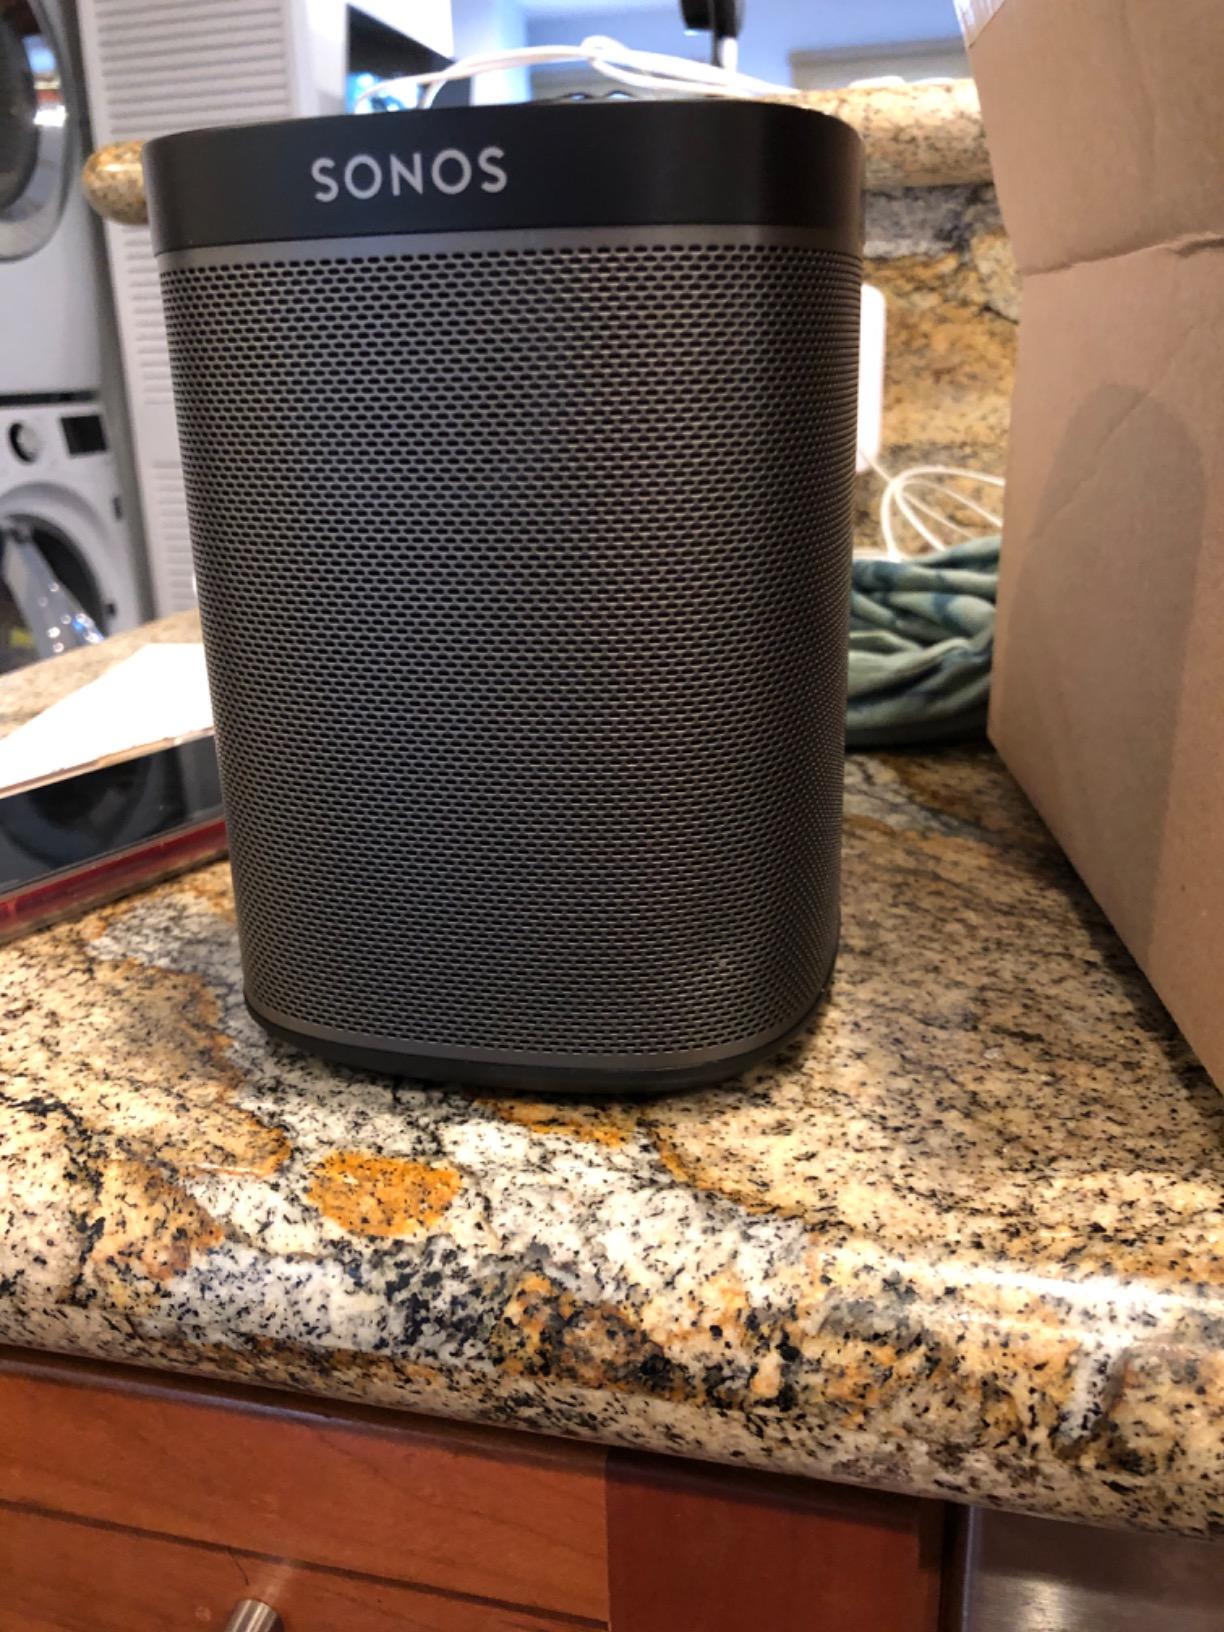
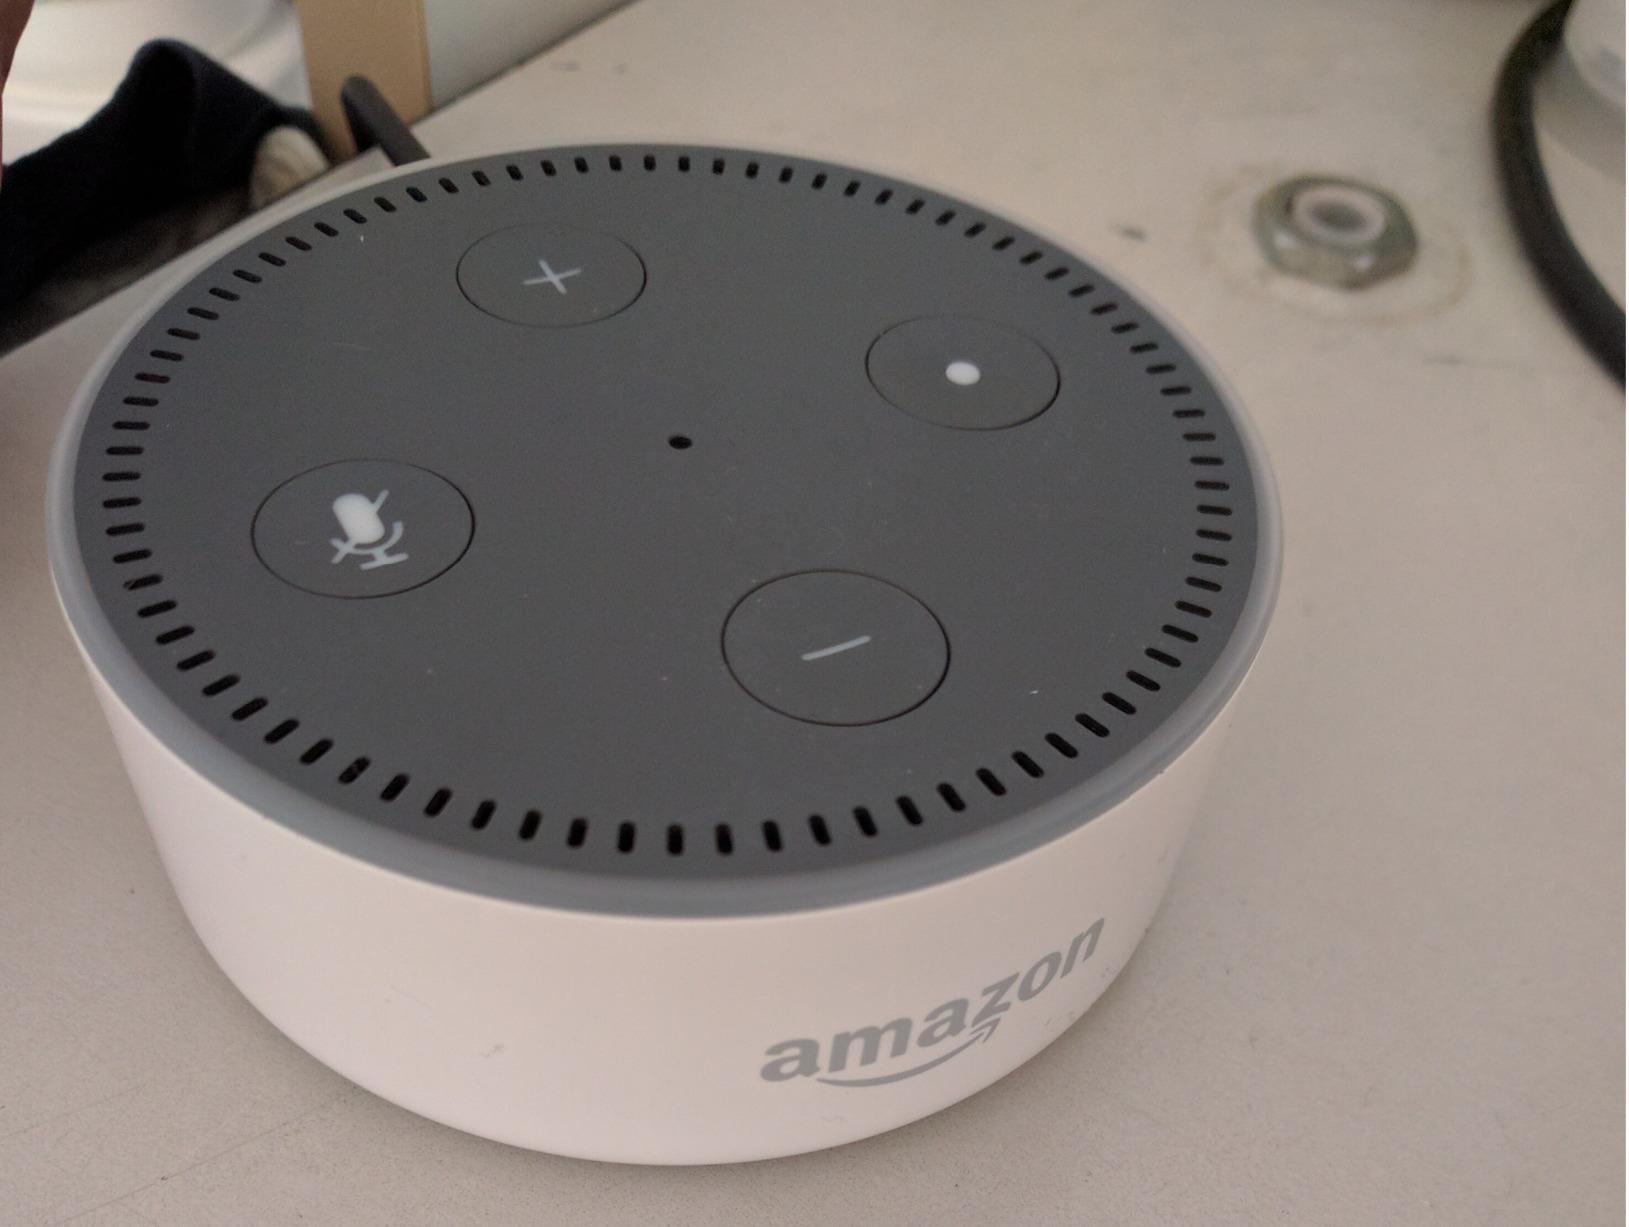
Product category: speaker
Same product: no